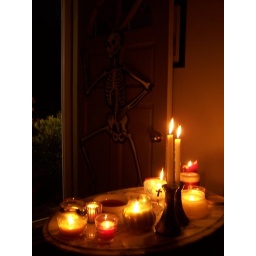
candle display by the door